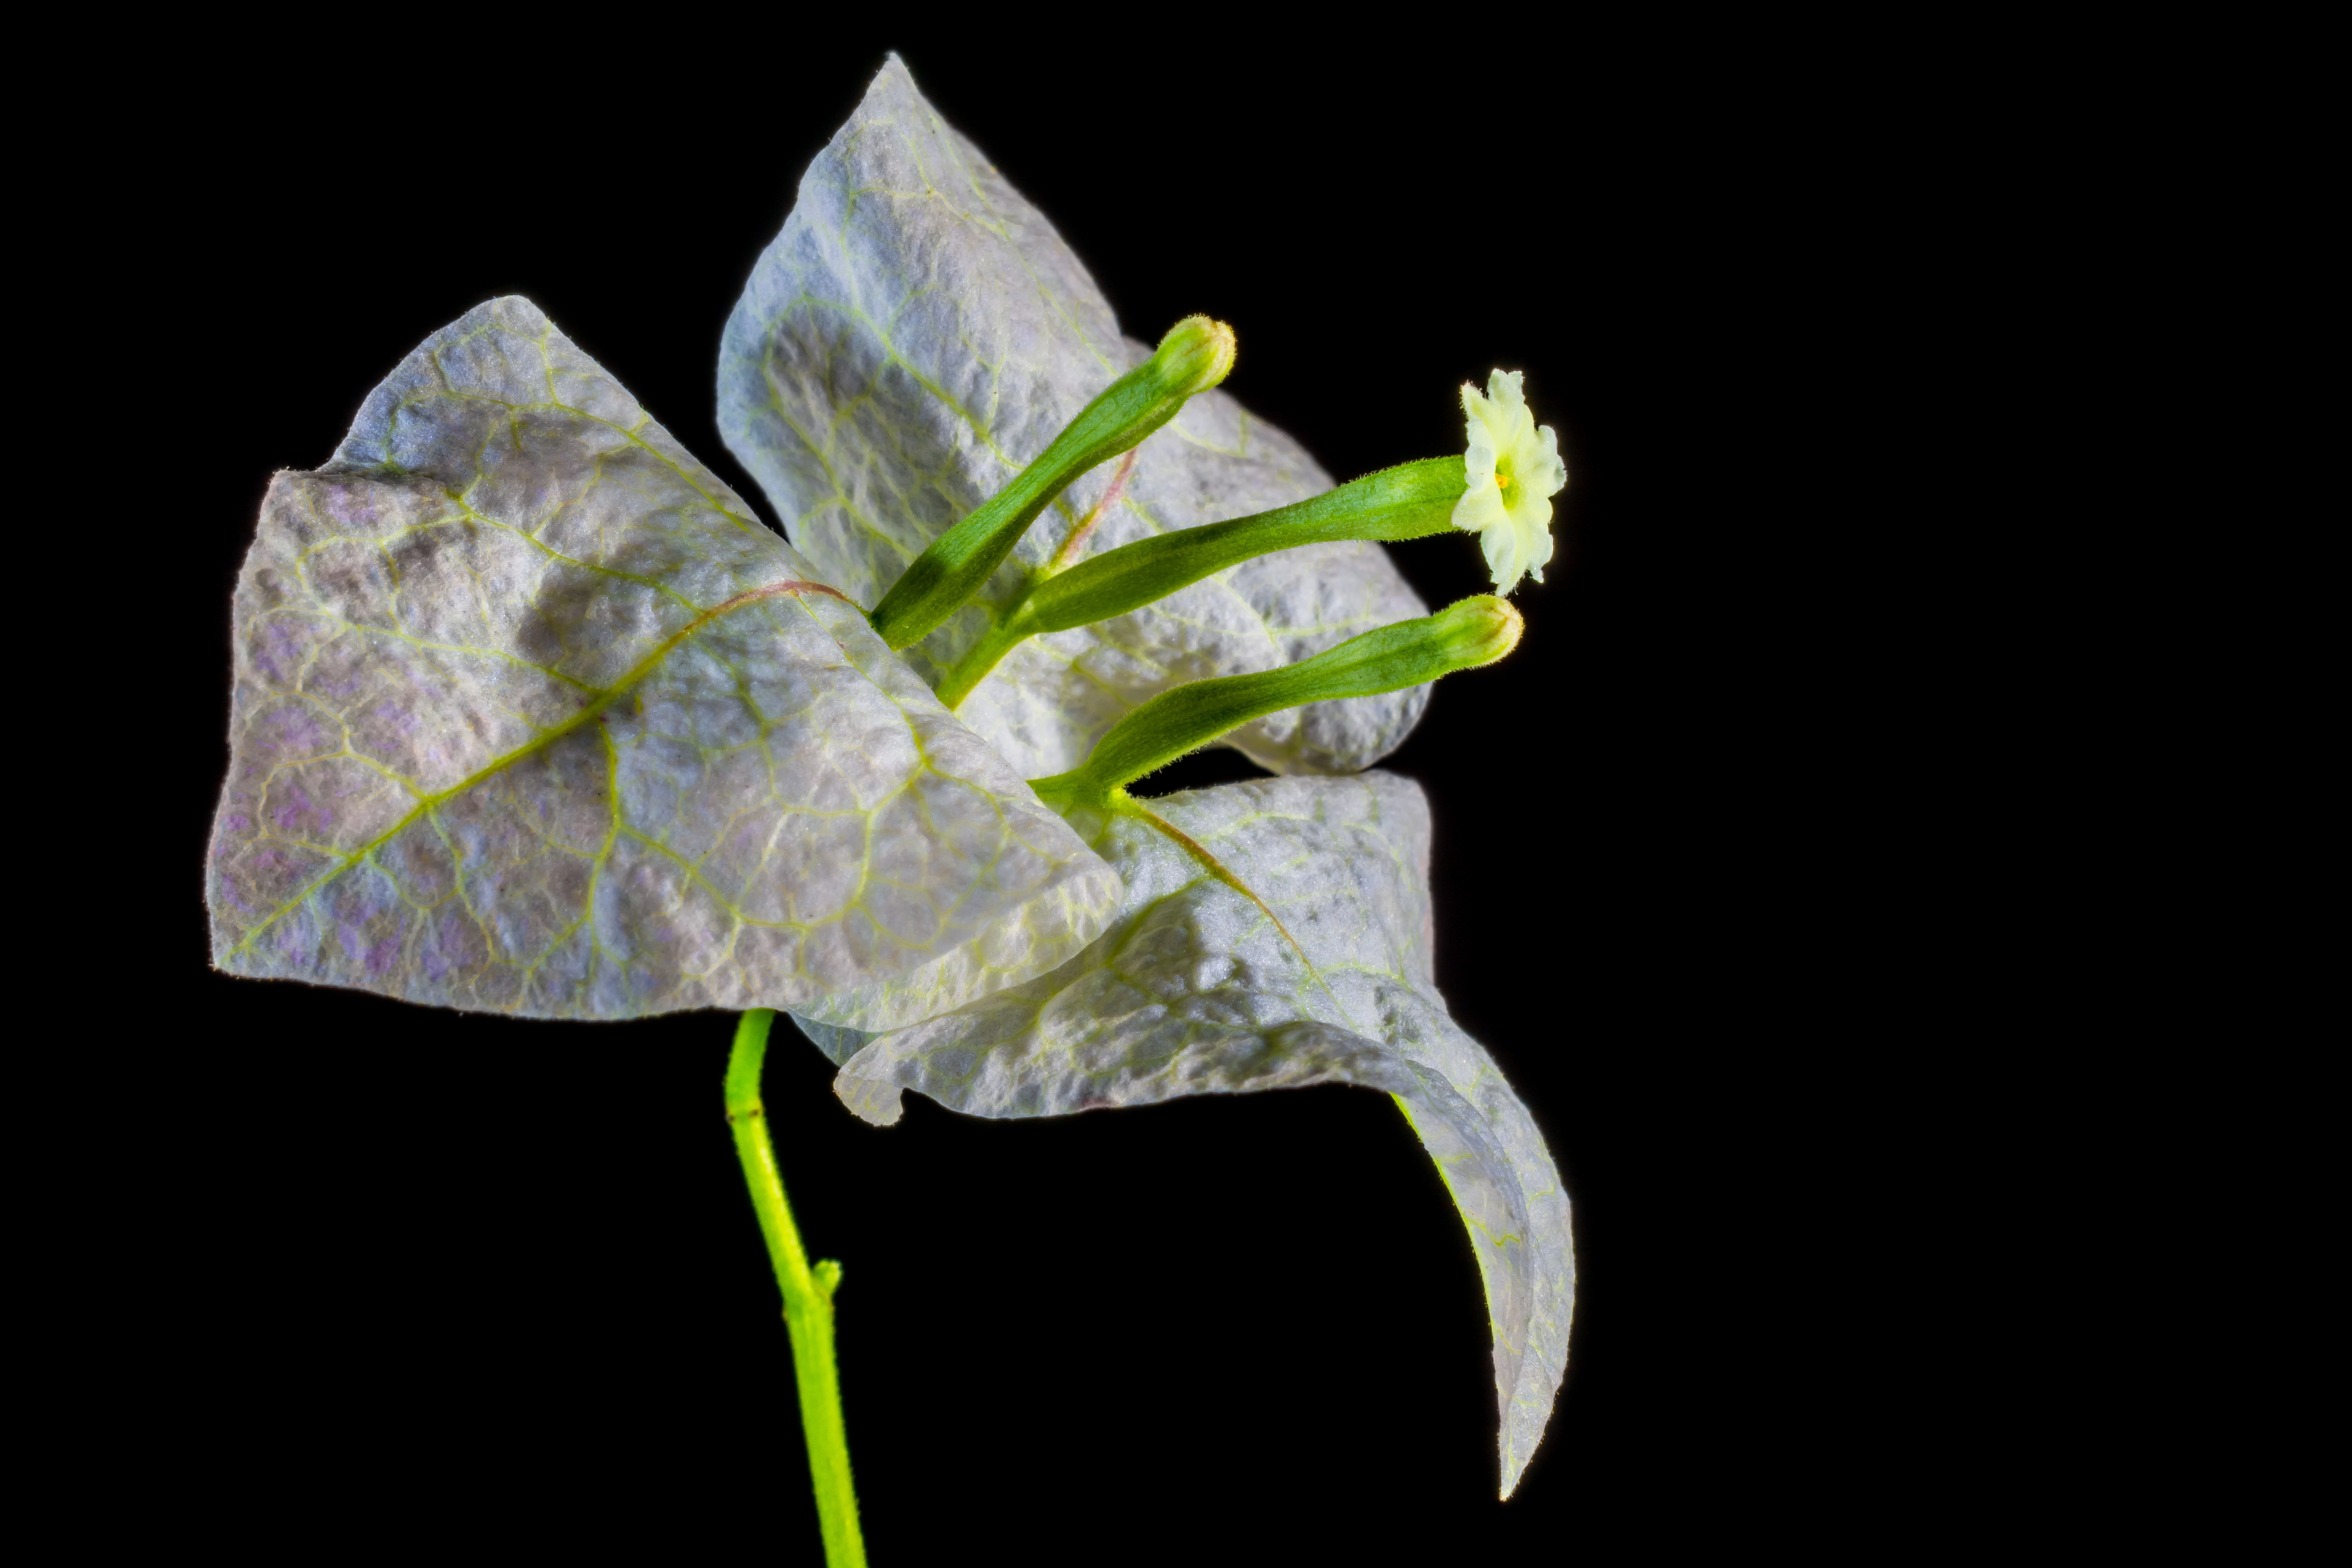
blossom, plant, white, photography, leaf, flower, petal, bloom, green, insect, moth, pink, close, flora, fauna, invertebrate, bougainvillea, macro photography, triple flower, bougainville, nyctaginaceae, four o clock plant, plant stem, moths and butterflies, bombycidae